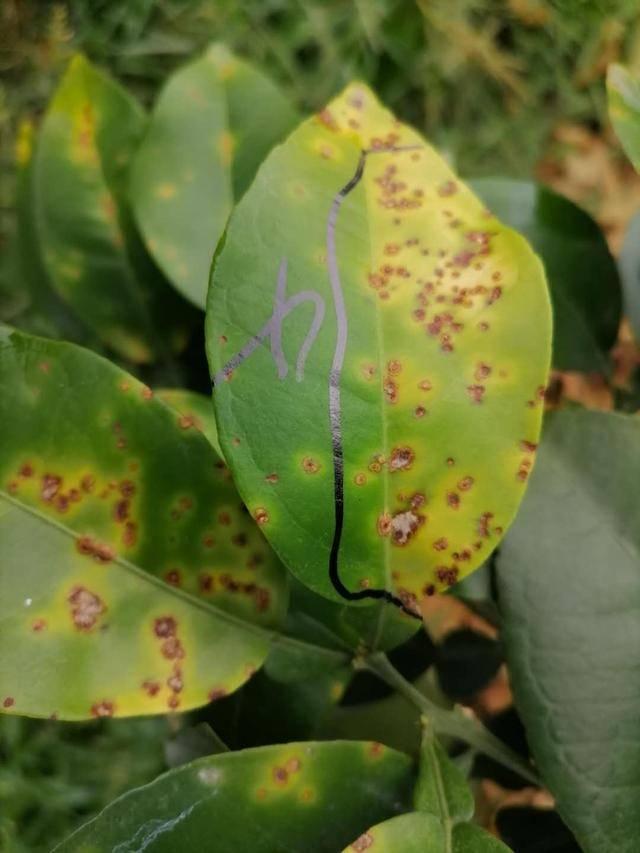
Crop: unknown
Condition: citrus_citrus_canker